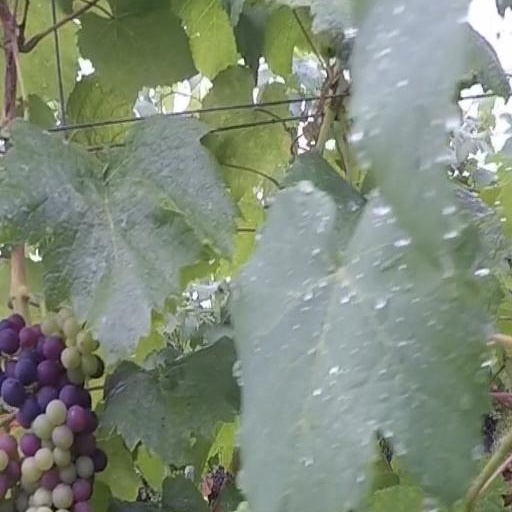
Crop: grape